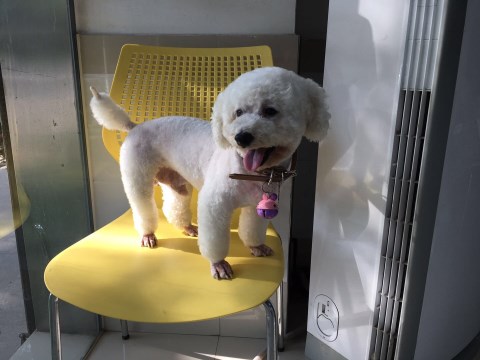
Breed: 3083-n000117-Bichon_Frise